Morey Amsterdam

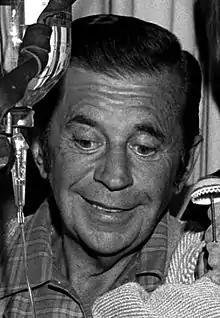
Amsterdam in 1970

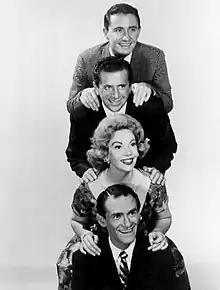
Game show "Keep Talking" (1959) with host Merv Griffin, Amsterdam, Jayne Meadows and Danny Dayton

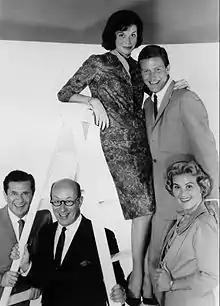
"Dick Van Dyke Show" cast: Amsterdam, Richard Deacon, Mary Tyler Moore, Dick Van Dyke and Rose Marie, 1962

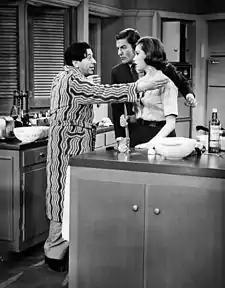
Amsterdam as Buddy, in this episode the house guest of Rob and Laura Petrie on "The Dick Van Dyke Show" (1962)

Moritz Amsterdam (December 14, 1908 – October 28, 1996) was an American actor, comedian, writer and producer. Between 1948 and 1950, he hosted his own TV sitcom "The Morey Amsterdam Show". He played Buddy Sorrell on CBS's "The Dick Van Dyke Show" from 1961 to 1966.